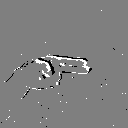
ASL letter: h